Children's Day (India)

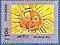
Indian stamp on Children's Day, based on a child's drawing

Children's Day is celebrated in India to raise awareness about the rights, education, and welfare of children. It is celebrated on 14 November every year on the birthday of the first prime minister of India Jawaharlal Nehru, who was known to have been fond of children. On this day, many educational and motivational programs for children are held all over India. Some schools in India make it a holiday to their students on Children's Day while private schools organize a fair for their students.